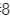
Number: 8